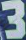
Number: 3